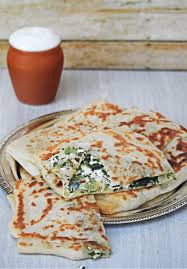
Yemek: gozleme